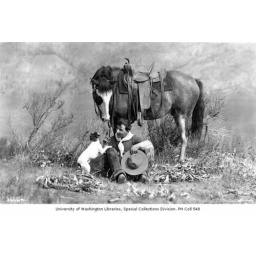
Lawrence Lindsley with horse Peanut and dog Bobbie near Lake Chelan, August 20, 1912